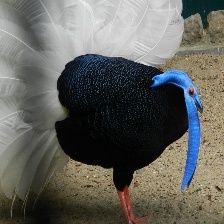
Species: BULWERS PHEASANT
Scientific name: LOPHURA BULWERI